Savjibhai Korat

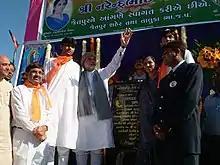
Prime Minister of India Narendra Modi unveiling the statue of Savjibhai Korat. Jashuben Korat is on right.

In college days he joined politics, and he became the GS of P. D. Malaviya College, Rajkot. In the short span since he became a M.L.A. from Jetpur – 21 Constituency for the first time and continued repeating the same in the elections of 1995, he became the state minister for Road and Building and Panchayat. He worked under CM Keshubhai Patel and Suresh Mehta in that short span of 1995-1997. Again he was elected as a Member of the Legislative assembly from the same constituency for the third time. This time he got placed in the Cabinet Ministry and was given the portfolio of Road and Building.